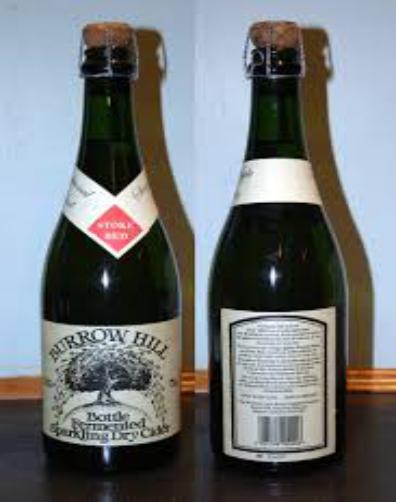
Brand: Burrow Hill Cider
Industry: Food